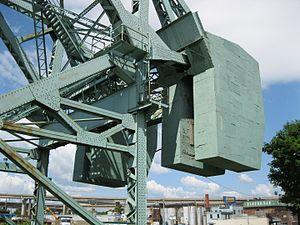
Pont Gauron, au dessus du canal de Lachine, LaSalle, Montréal
Le canal de Lachine est un canal traversant la section sud-ouest de l'île de Montréal entre le lac Saint-Louis et le Vieux Port. Nommé d’après la ville de Lachine il permet d’éviter les rapides du même nom sur le fleuve Saint-Laurent. Ouvert en 1825, agrandi deux fois au XIXᵉ siècle, il a joué un rôle important dans le développement industriel du Canada et de Montréal. Il est fermé à la navigation commerciale depuis 1970, remplacé par la voie maritime du Saint-Laurent.